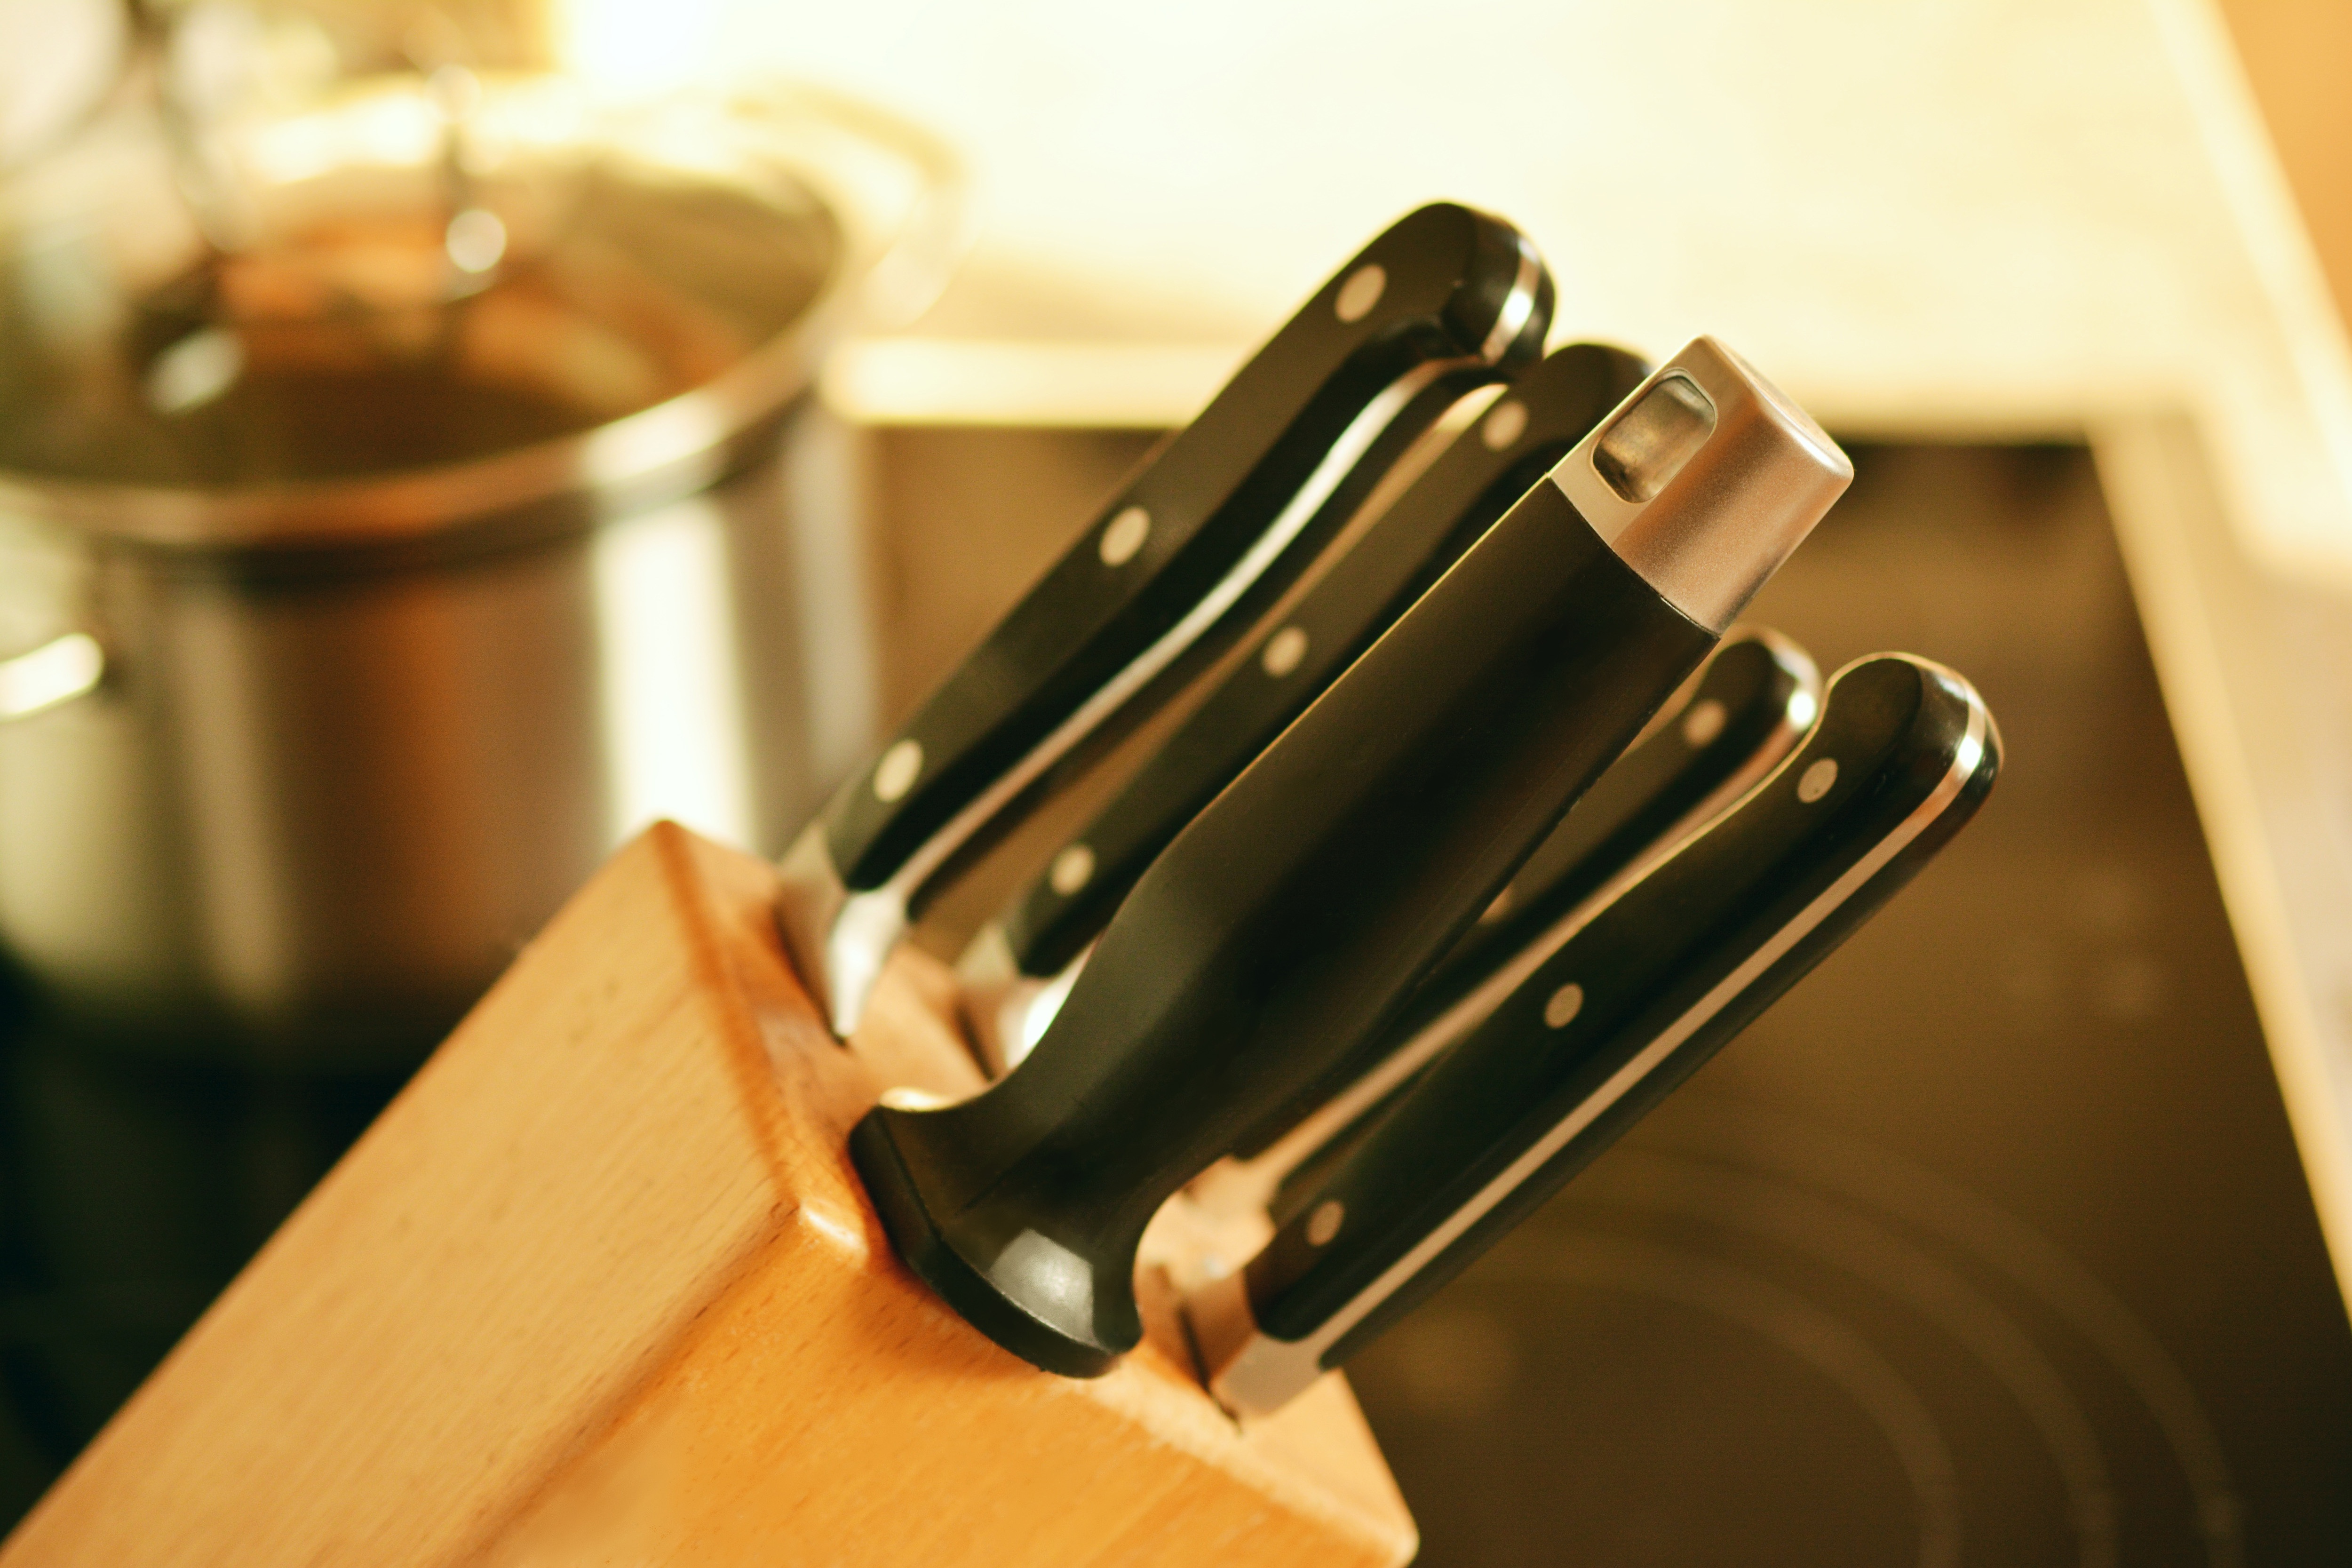
cooking, home, house, kitchen, knife, knifes